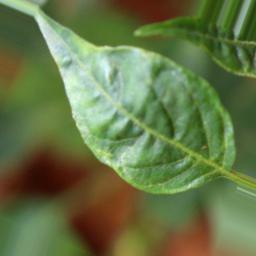
Label: mites_and_trips